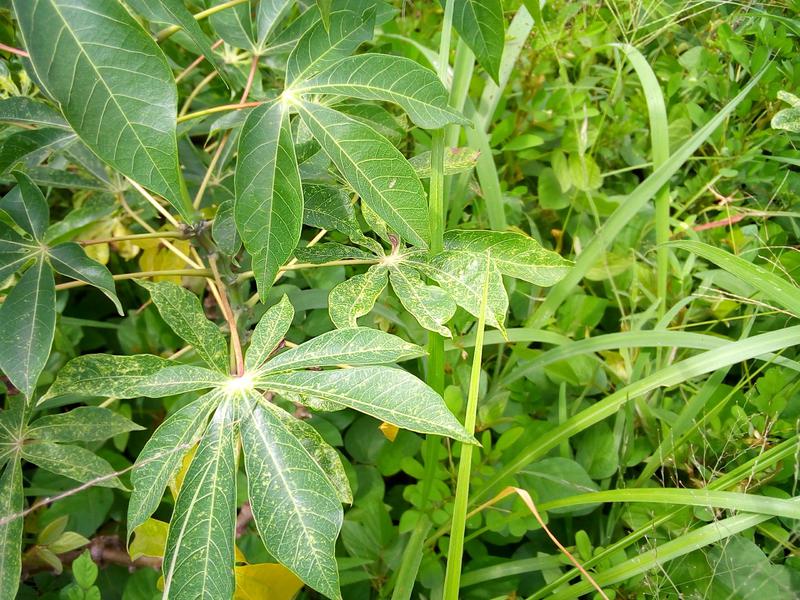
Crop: cassava
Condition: green_mottle